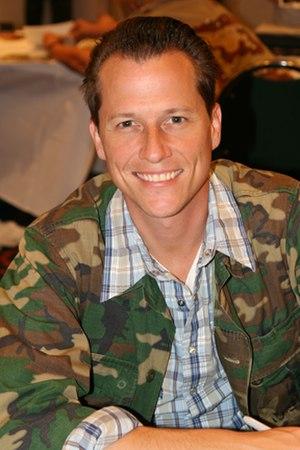
Stargate SG-1 ou La Porte des étoiles est une série télévisée américano-canadienne de science-fiction composée de 10 saisons, soit 214 épisodes de 42 minutes. Elle est créée par Brad Wright et Jonathan Glassner d'après le film Stargate, la porte des étoiles de Roland Emmerich. Elle est diffusée entre le 27 septembre 1997 et 17 mai 2002 sur Showtime, puis entre le 7 juin 2002 et le 13 mars 2007 sur Sci Fi Channel.